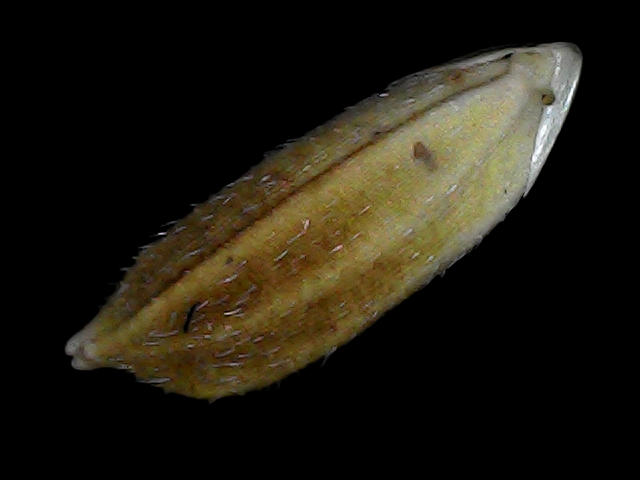
Rice variety: Bd91